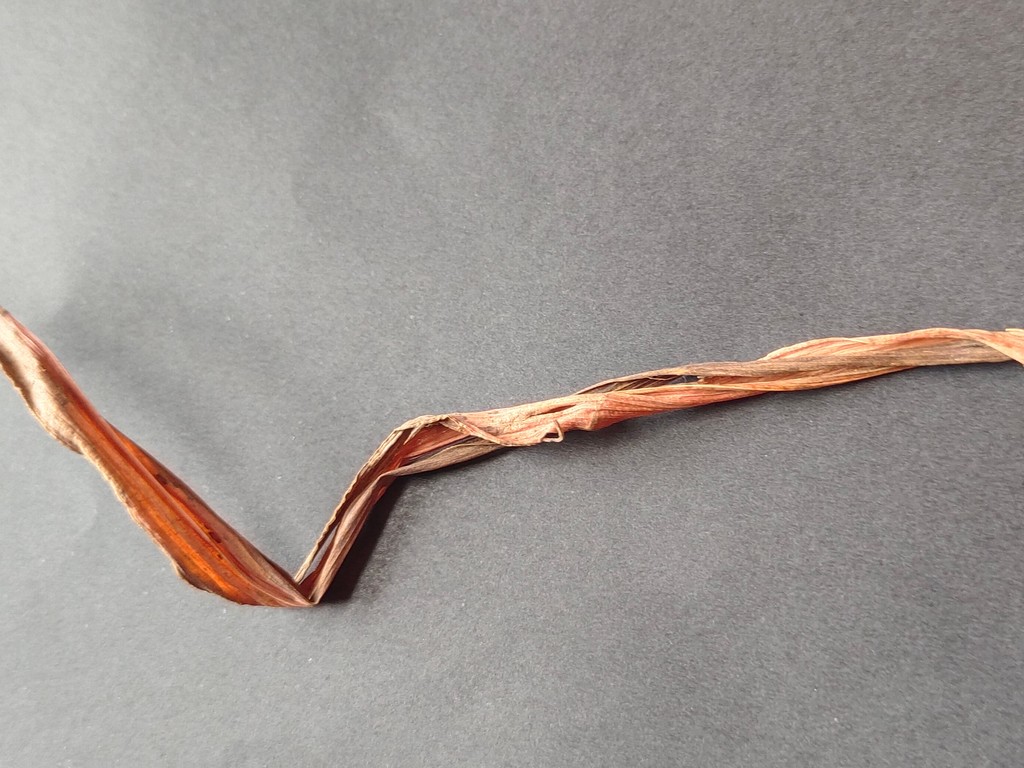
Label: Dried